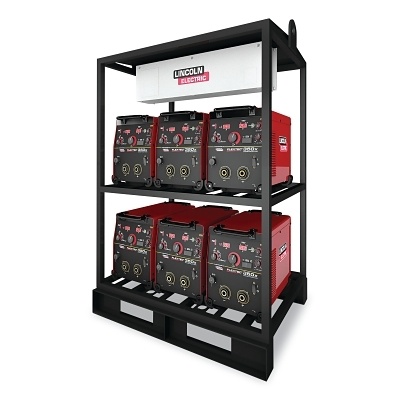
Rack de construcción Flextec® 350X de 6 unidades, 425 A, 380 a 575 V
La resistente estructura del bastidor del inversor permite transportar hasta (6) soldadores Flextec 350X y protegerlos de los elementos como una sola unidad Todas las máquinas están conectadas a un perno de trabajo común Alimenta a todos los soldadore
Brand: Lincoln Electric
Category: Hardware > Tool Accessories > Soldering Iron Accessories